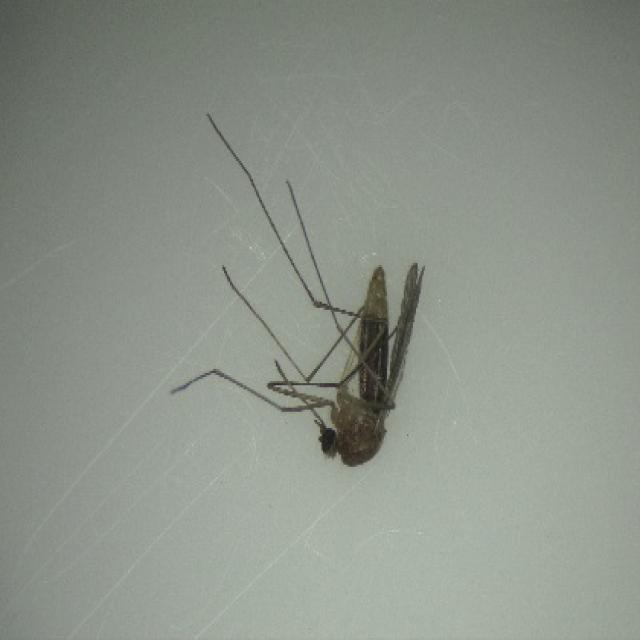
Species: culex_pipiens